List of Rurouni Kenshin (1996 TV series) episodes

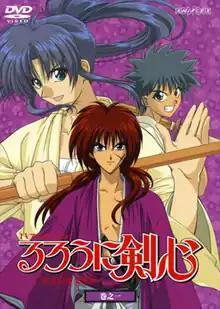
Cover of the first DVD volume featuring Kamiya Kaoru, Himura Kenshin and Myōjin Yahiko

The 1996 "Rurouni Kenshin" anime is the adaptation of the manga series with the same name by Nobuhiro Watsuki. Situated during the early Meiji period in Japan, the story tells about a fictional assassin named Kenshin Himura, who becomes a wanderer to protect the people of Japan.